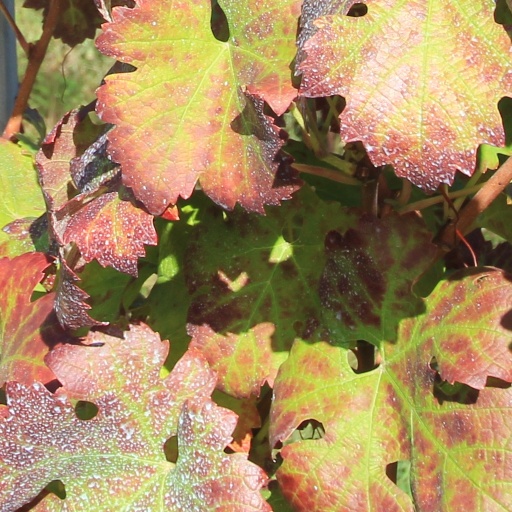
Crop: grape